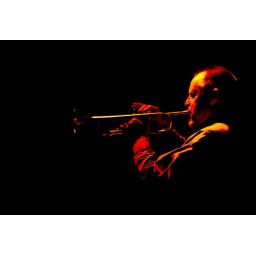
A trumpeter rocks the house at a jazz bar somewhere in NYC.